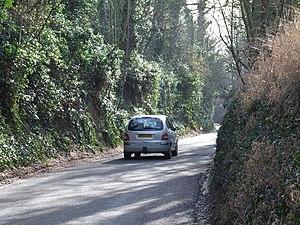
Dans les régions de bocage, un talus désigne un mur construit en mottes de terre et d'herbe, délimitant en général une parcelle. Les régions recèlent une grande diversité de talus dans leur forme et dans leur couverture végétale.